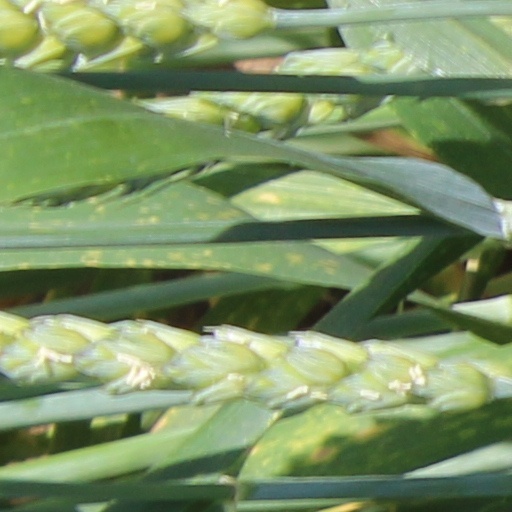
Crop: wheat